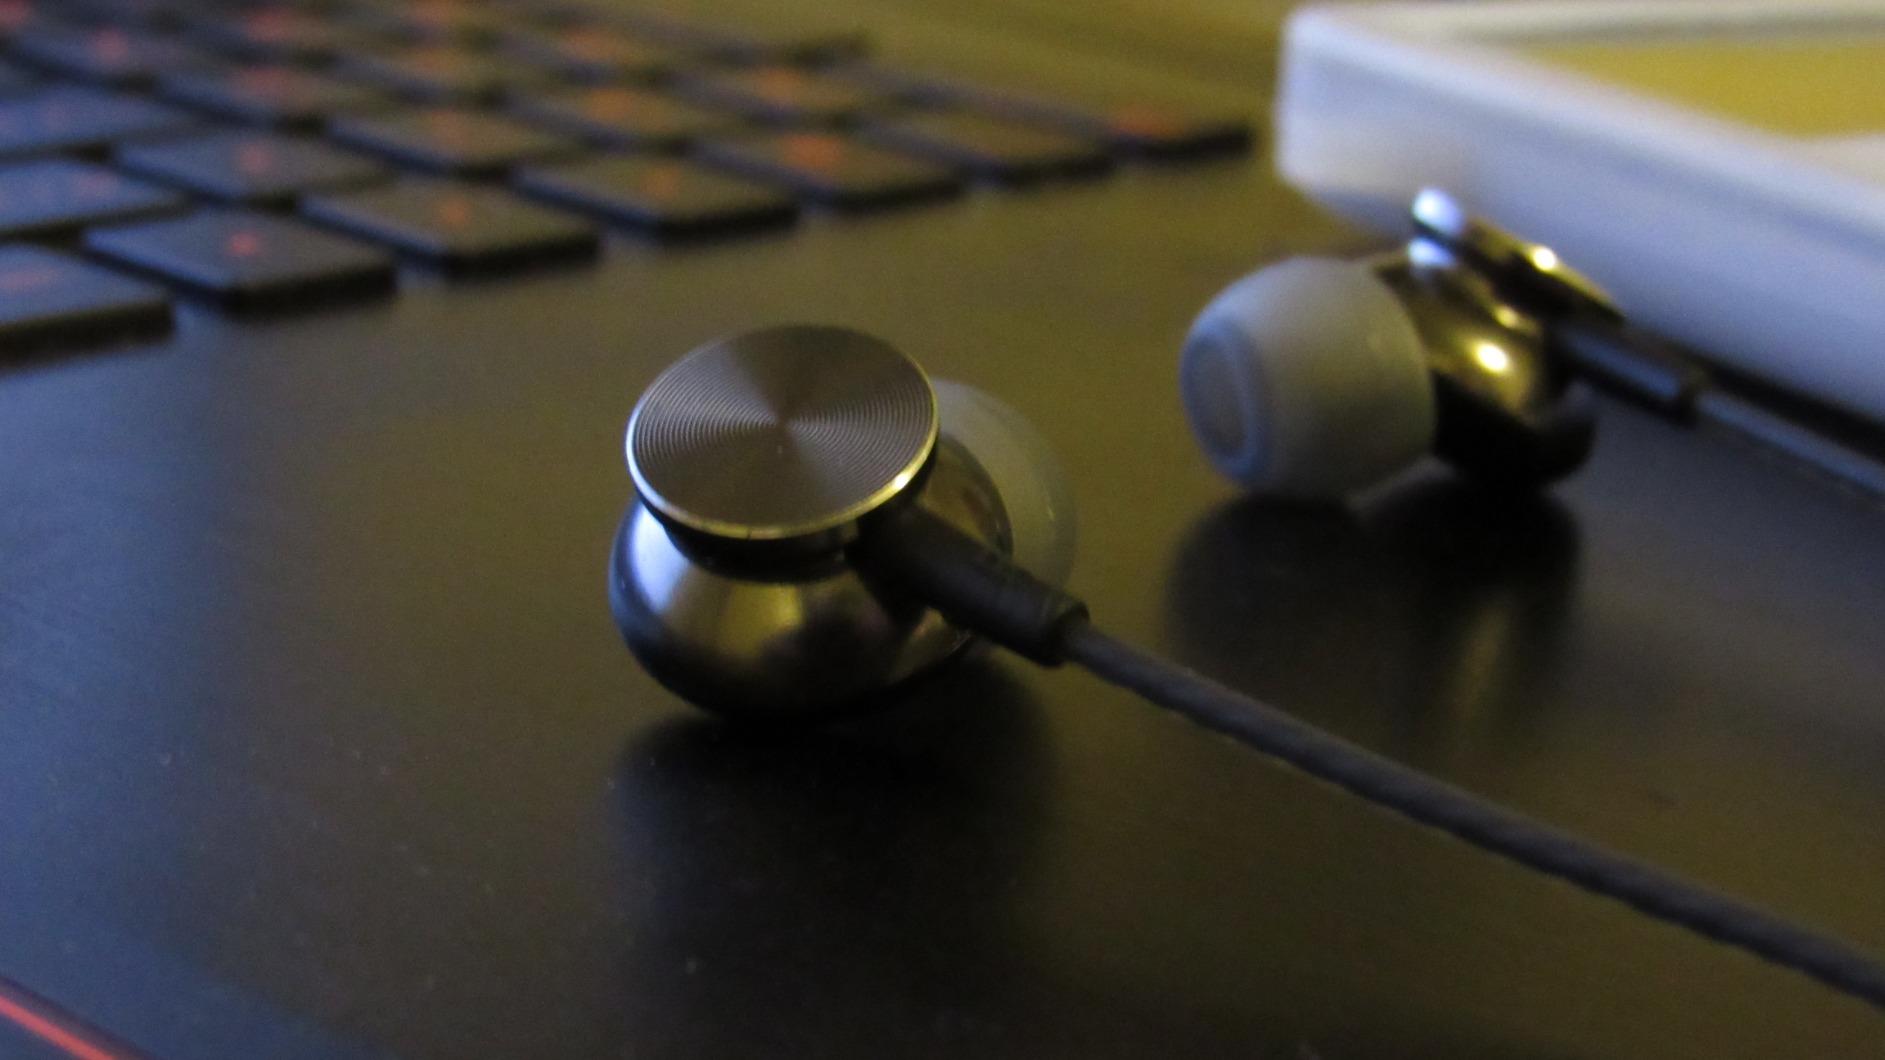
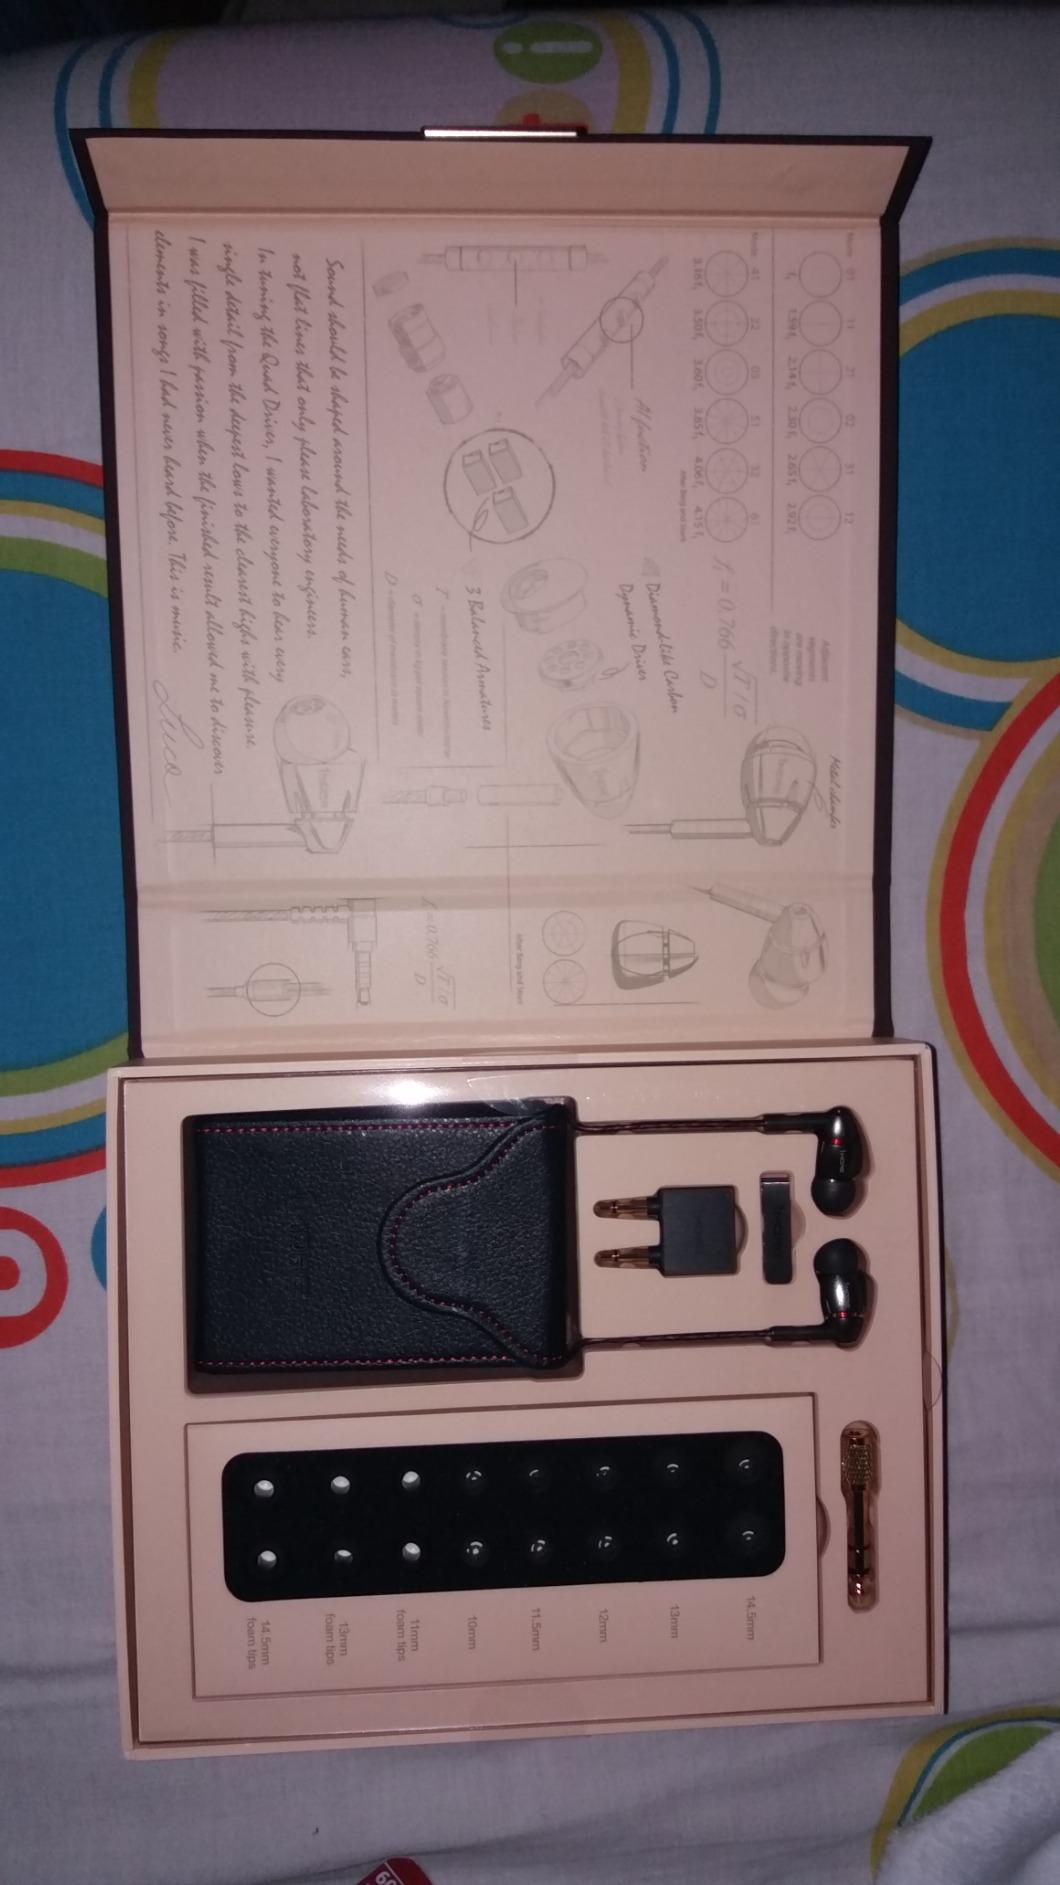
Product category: headphones
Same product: no